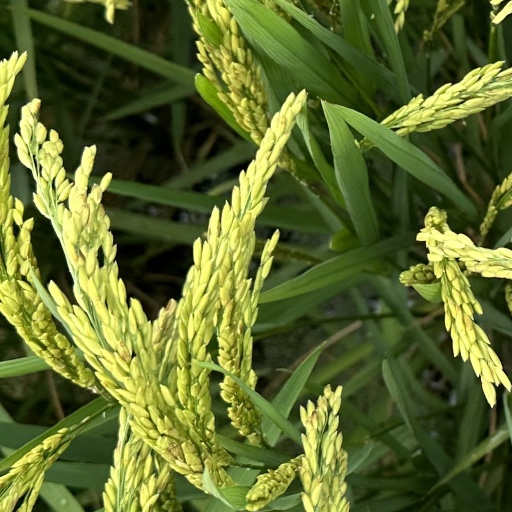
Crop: rice